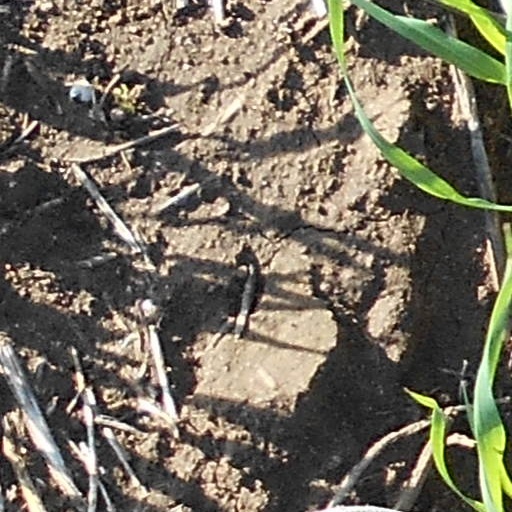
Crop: wheat